Glenn Maxwell

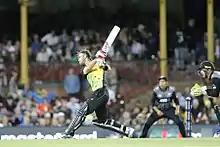
Maxwell batting against New Zealand in February 2018 during the Tri-Series.

Maxwell returned to Australia's squad for the 2017–18 Trans-Tasman Tri-Series involving New Zealand and England in early 2018. In the first T20I of the series, he scored 40 from 24 balls against New Zealand, before making a century against England in the second match, making 103 runs from 58 balls. He also took three wickets in the match.